Carbon Canyon Dam

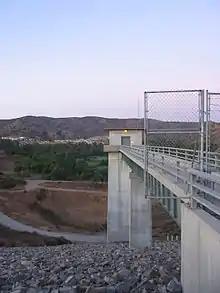
Photo of Carbon Canyon Dam in Yorba Linda, California looking towards flood control basin.

OCEMA maintains a series of flood retarding basins along the Carbon Creek Channel downstream of Carbon Canyon Dam. These basins are used to retard flood flows in the urbanized area downstream of Carbon Canyon Dam. The Carbon Canyon Diversion Channel serves to relay water from the Miller Basin Complex to the Santa Ana River. Miller Stilling Basin, the most upstream of the facilities, is the location point from which flow from Carbon Canyon Channel is diverted into Carbon Canyon Diversion Channel or Carbon Creek Channel. During periods of low flow, water is directed into the Diversion Channel, which flows into the lower Santa Ana River Channel and its attendant groundwater recharge facilities. Higher flows which fill Miller Basin are directed into Carbon Creek Channel and flow west into the next series of retarding basins on their way to the San Gabriel River Channel.